Combat uniform

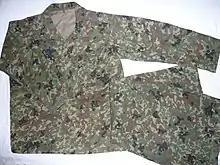
Shirt and trousers used in the Japan Self-Defense Forces combat uniform

The first French battledress was introduced in 1945 and was made of a heavy cotton duck, sometimes taken from old German stocks and based on the same design as the British 1937 pattern.